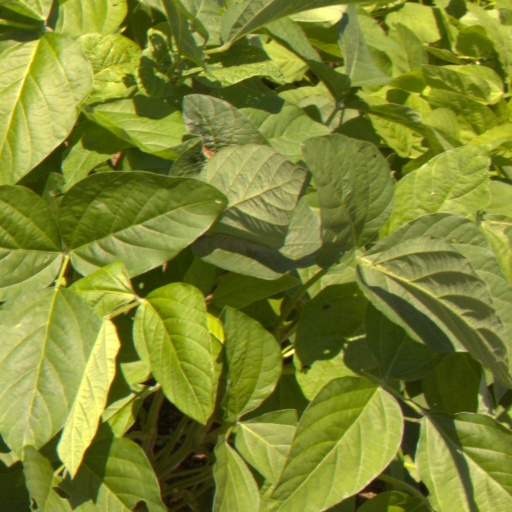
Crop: soybean